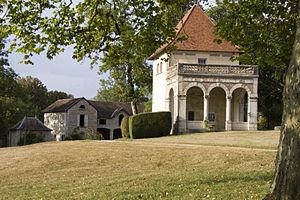
Le Château de Brangues, propriété de Paul Claudel, près de Morestel (Isère)
Le château de Brangues est un château de plaisance, des XVIIᵉ et XVIIIᵉ siècles, qui réemploie les restes d'une ancienne maison forte du XIVᵉ siècle, qui se dresse sur la commune de Brangues dans le département de l'Isère en région Rhône-Alpes.